HaNoar HaOved VeHaLomed

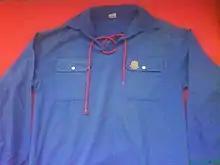
HaNoar HaOved VeHaLomed uniforms

The uniform of the HaNoar HaOved VeHaLomed is a blue shirt (Blue collar) which symbolizes the working class, with red lacing which symbolizes socialism.